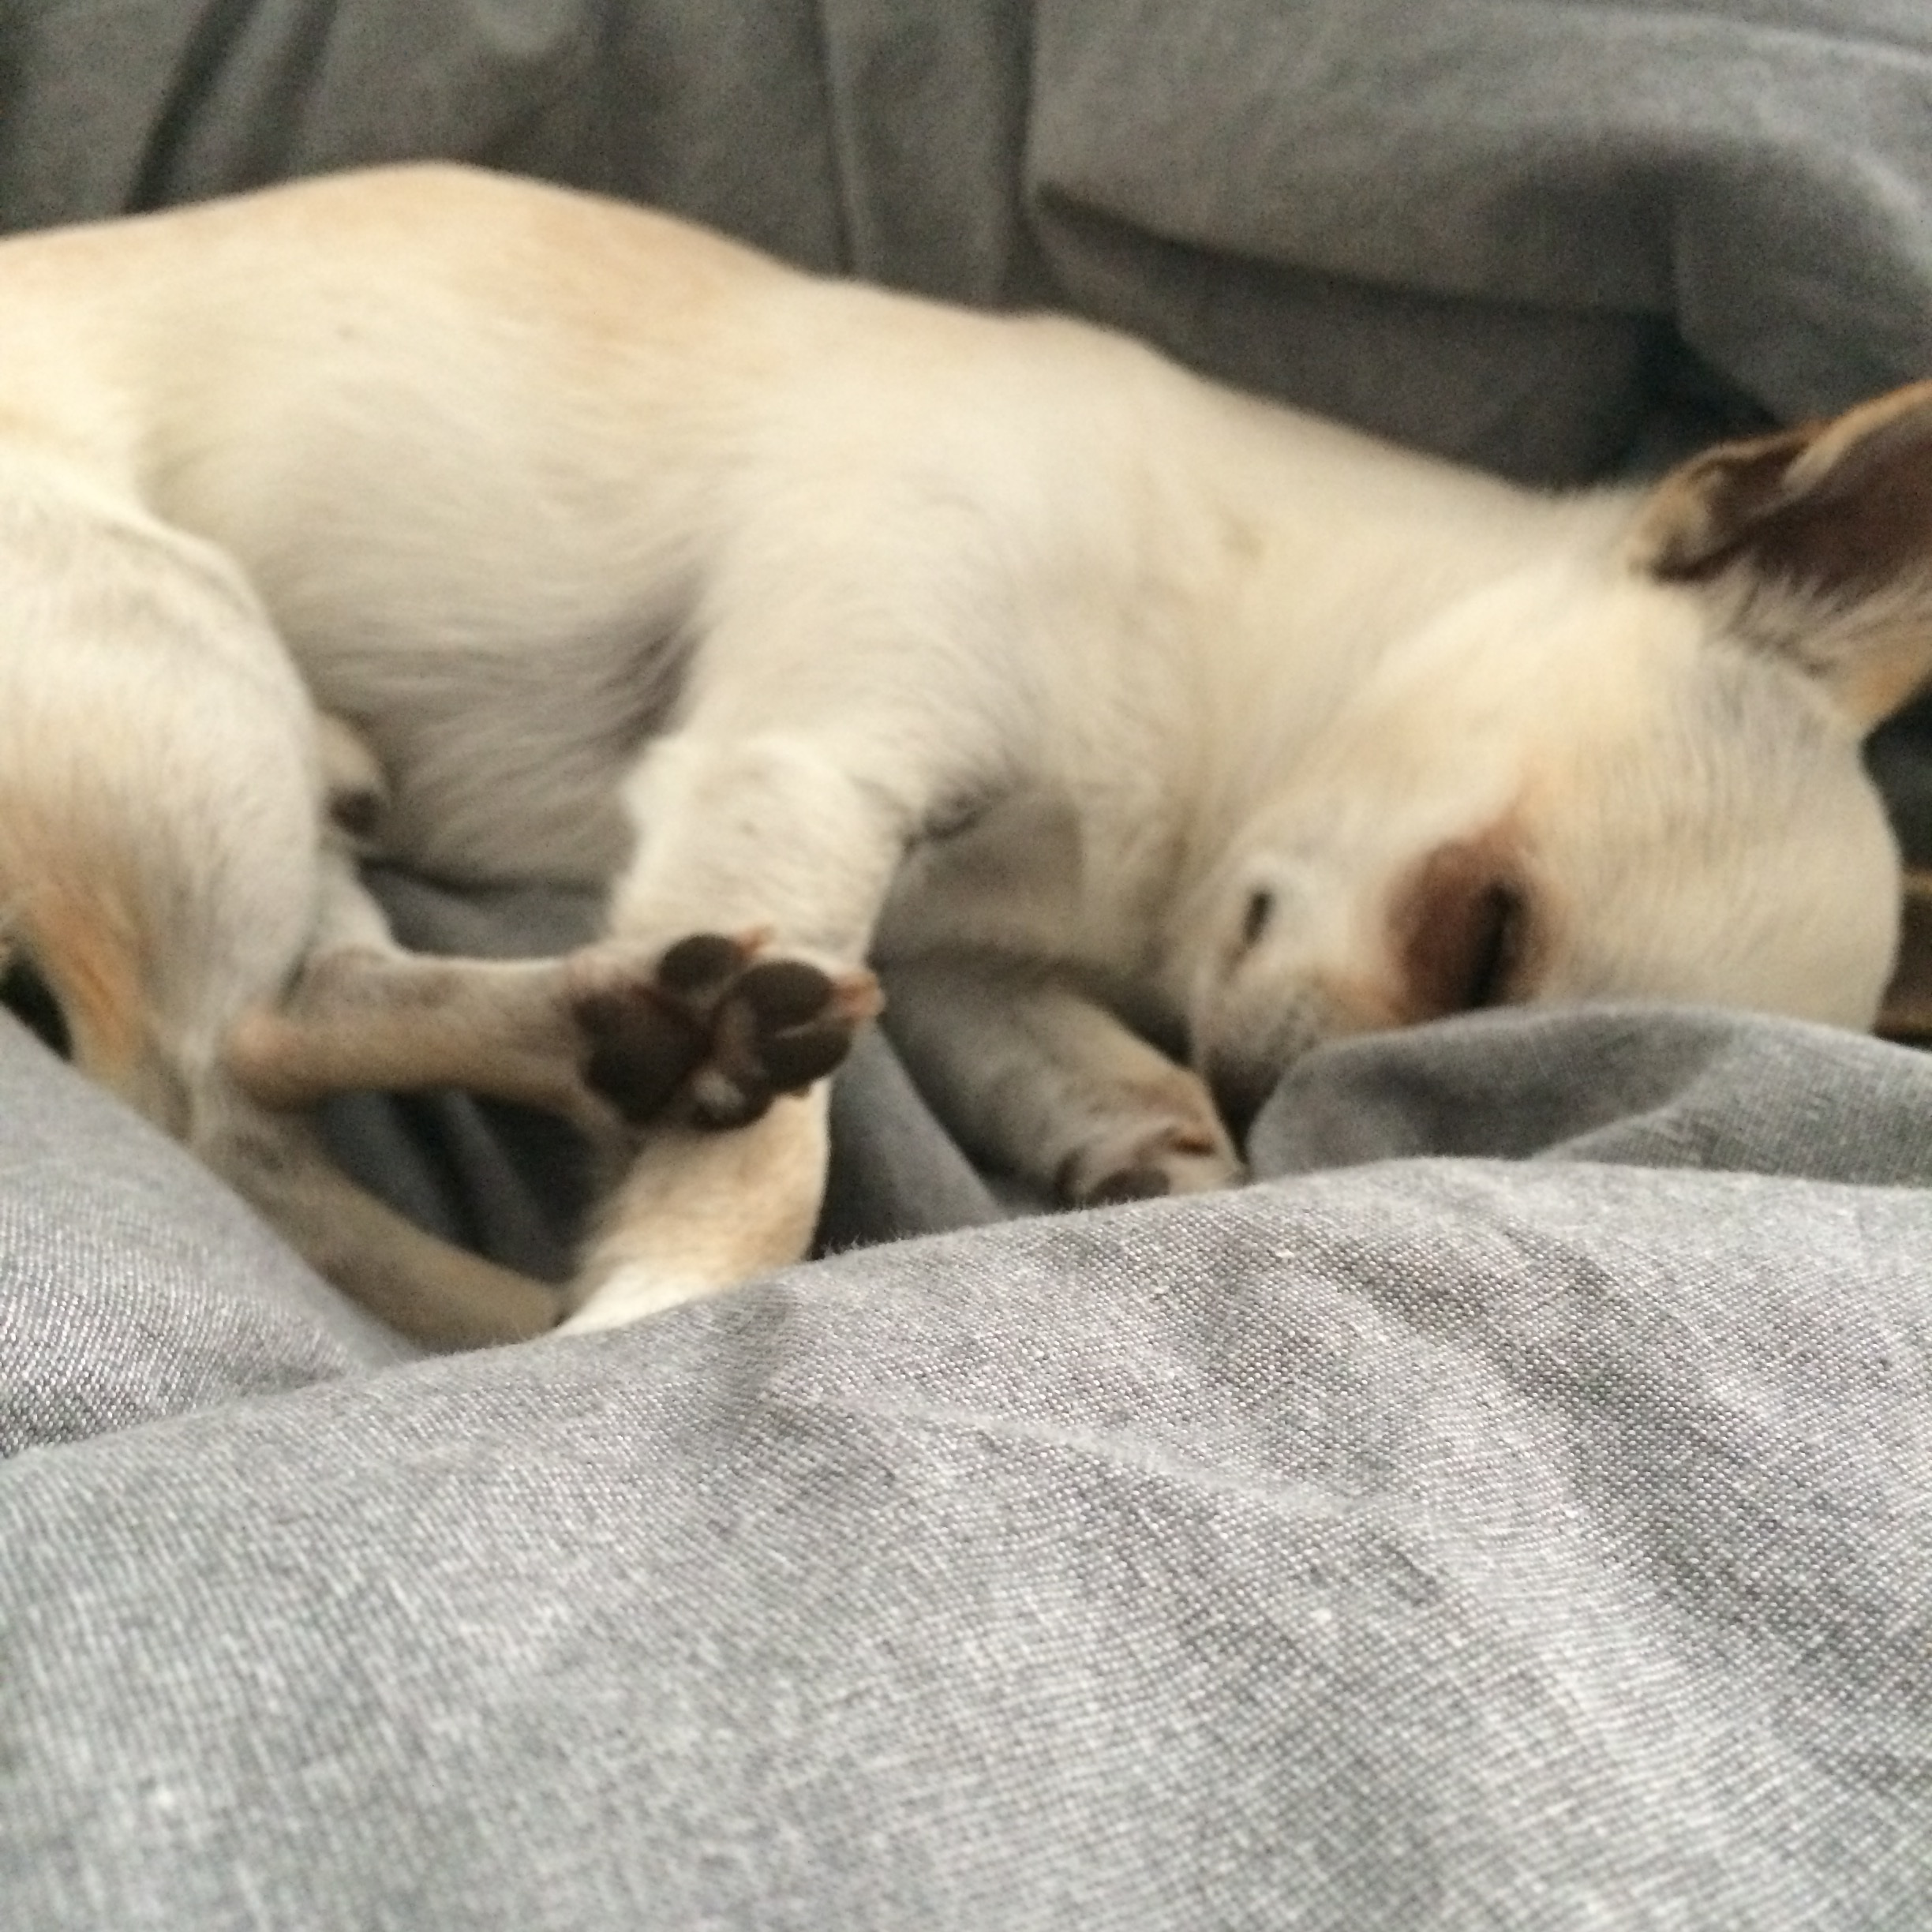
puppy, dog, cat, mammal, vertebrate, siamese, street dog, dog like mammal, dog breed group